Takalo

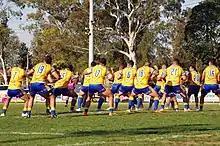
Niue national rugby league team performing Takalo before one of their test matches

The takalo is a Niuean war dance. Performed by an individual warrior or group of warriors, the dance is a formal challenge, and was traditionally performed prior to engaging the enemy with traditional war clubs.